Aldrich Ames

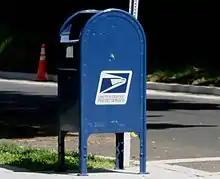
Replacement of the mailbox used by Ames; a horizontal chalk mark above the USPS logo at 37th and R Streets, NW was a signal that a meeting with the Soviets was needed. The original mailbox is now housed in the International Spy Museum.

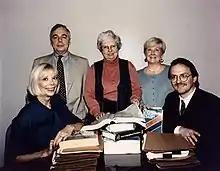
The CIA mole hunt team, . Left to right: Sandy Grimes, Paul Redmond, Jeanne Vertefeuille, Diana Worthen, and Dan Payne.

Ames routinely assisted another CIA office that assessed Soviet embassy officials as potential intelligence assets. As part of this responsibility, and with the knowledge of both the CIA and the FBI, Ames began making contacts within the Soviet embassy.